Maria Capuana

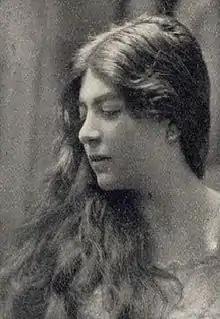
Maria Capuana

Maria Capuana (2 September 1891 – 22 February 1955) was an Italian mezzo-soprano who had a major international opera career during the first half of the 20th century. She possessed a voice with a dark timbre that she used with great expression.